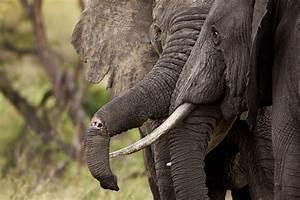
elephant